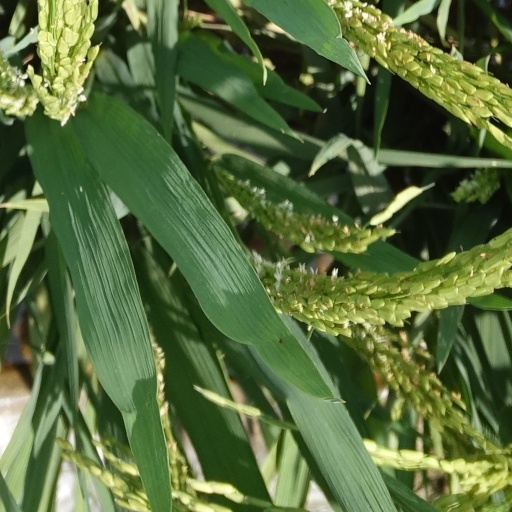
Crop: rice